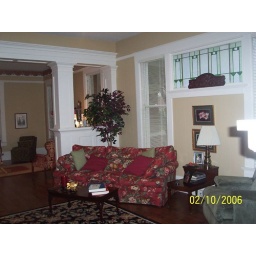
Original, beautiful stained glass window in den